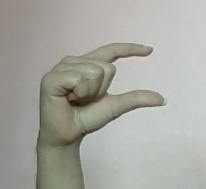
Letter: dal